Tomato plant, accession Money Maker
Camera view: vertical (180 deg); turntable rotation: 180 degrees
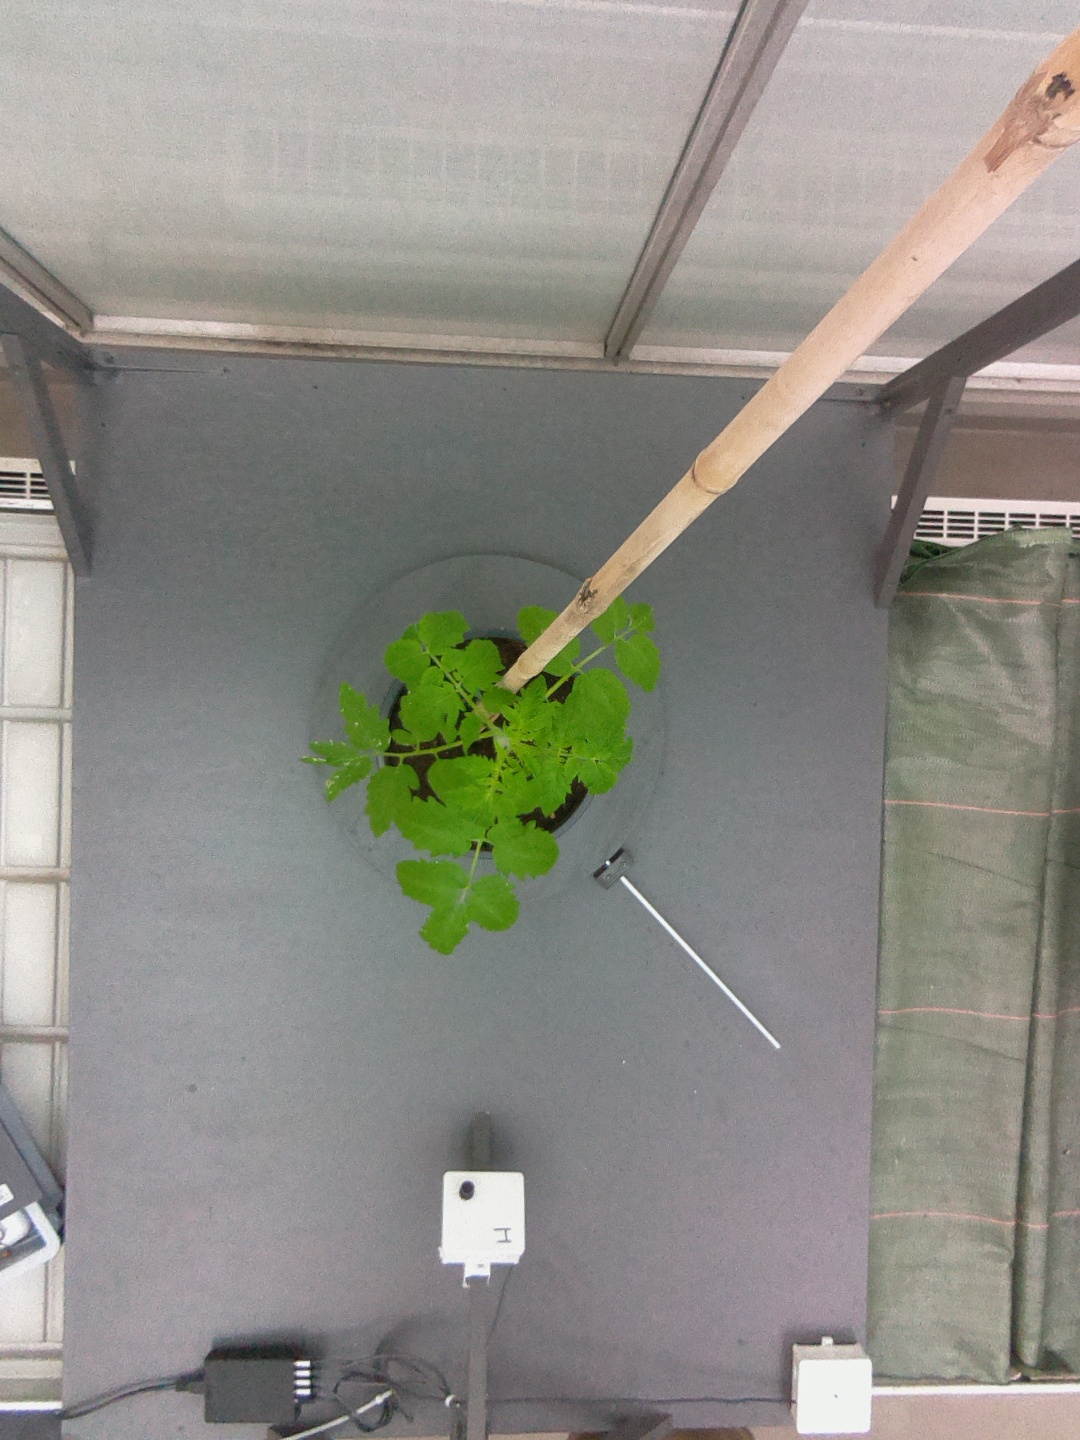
BBCH growth stage 13: 6 of true leaves visible